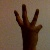
The image shows a hand gesture representing the number 6 in Indian Sign Language.